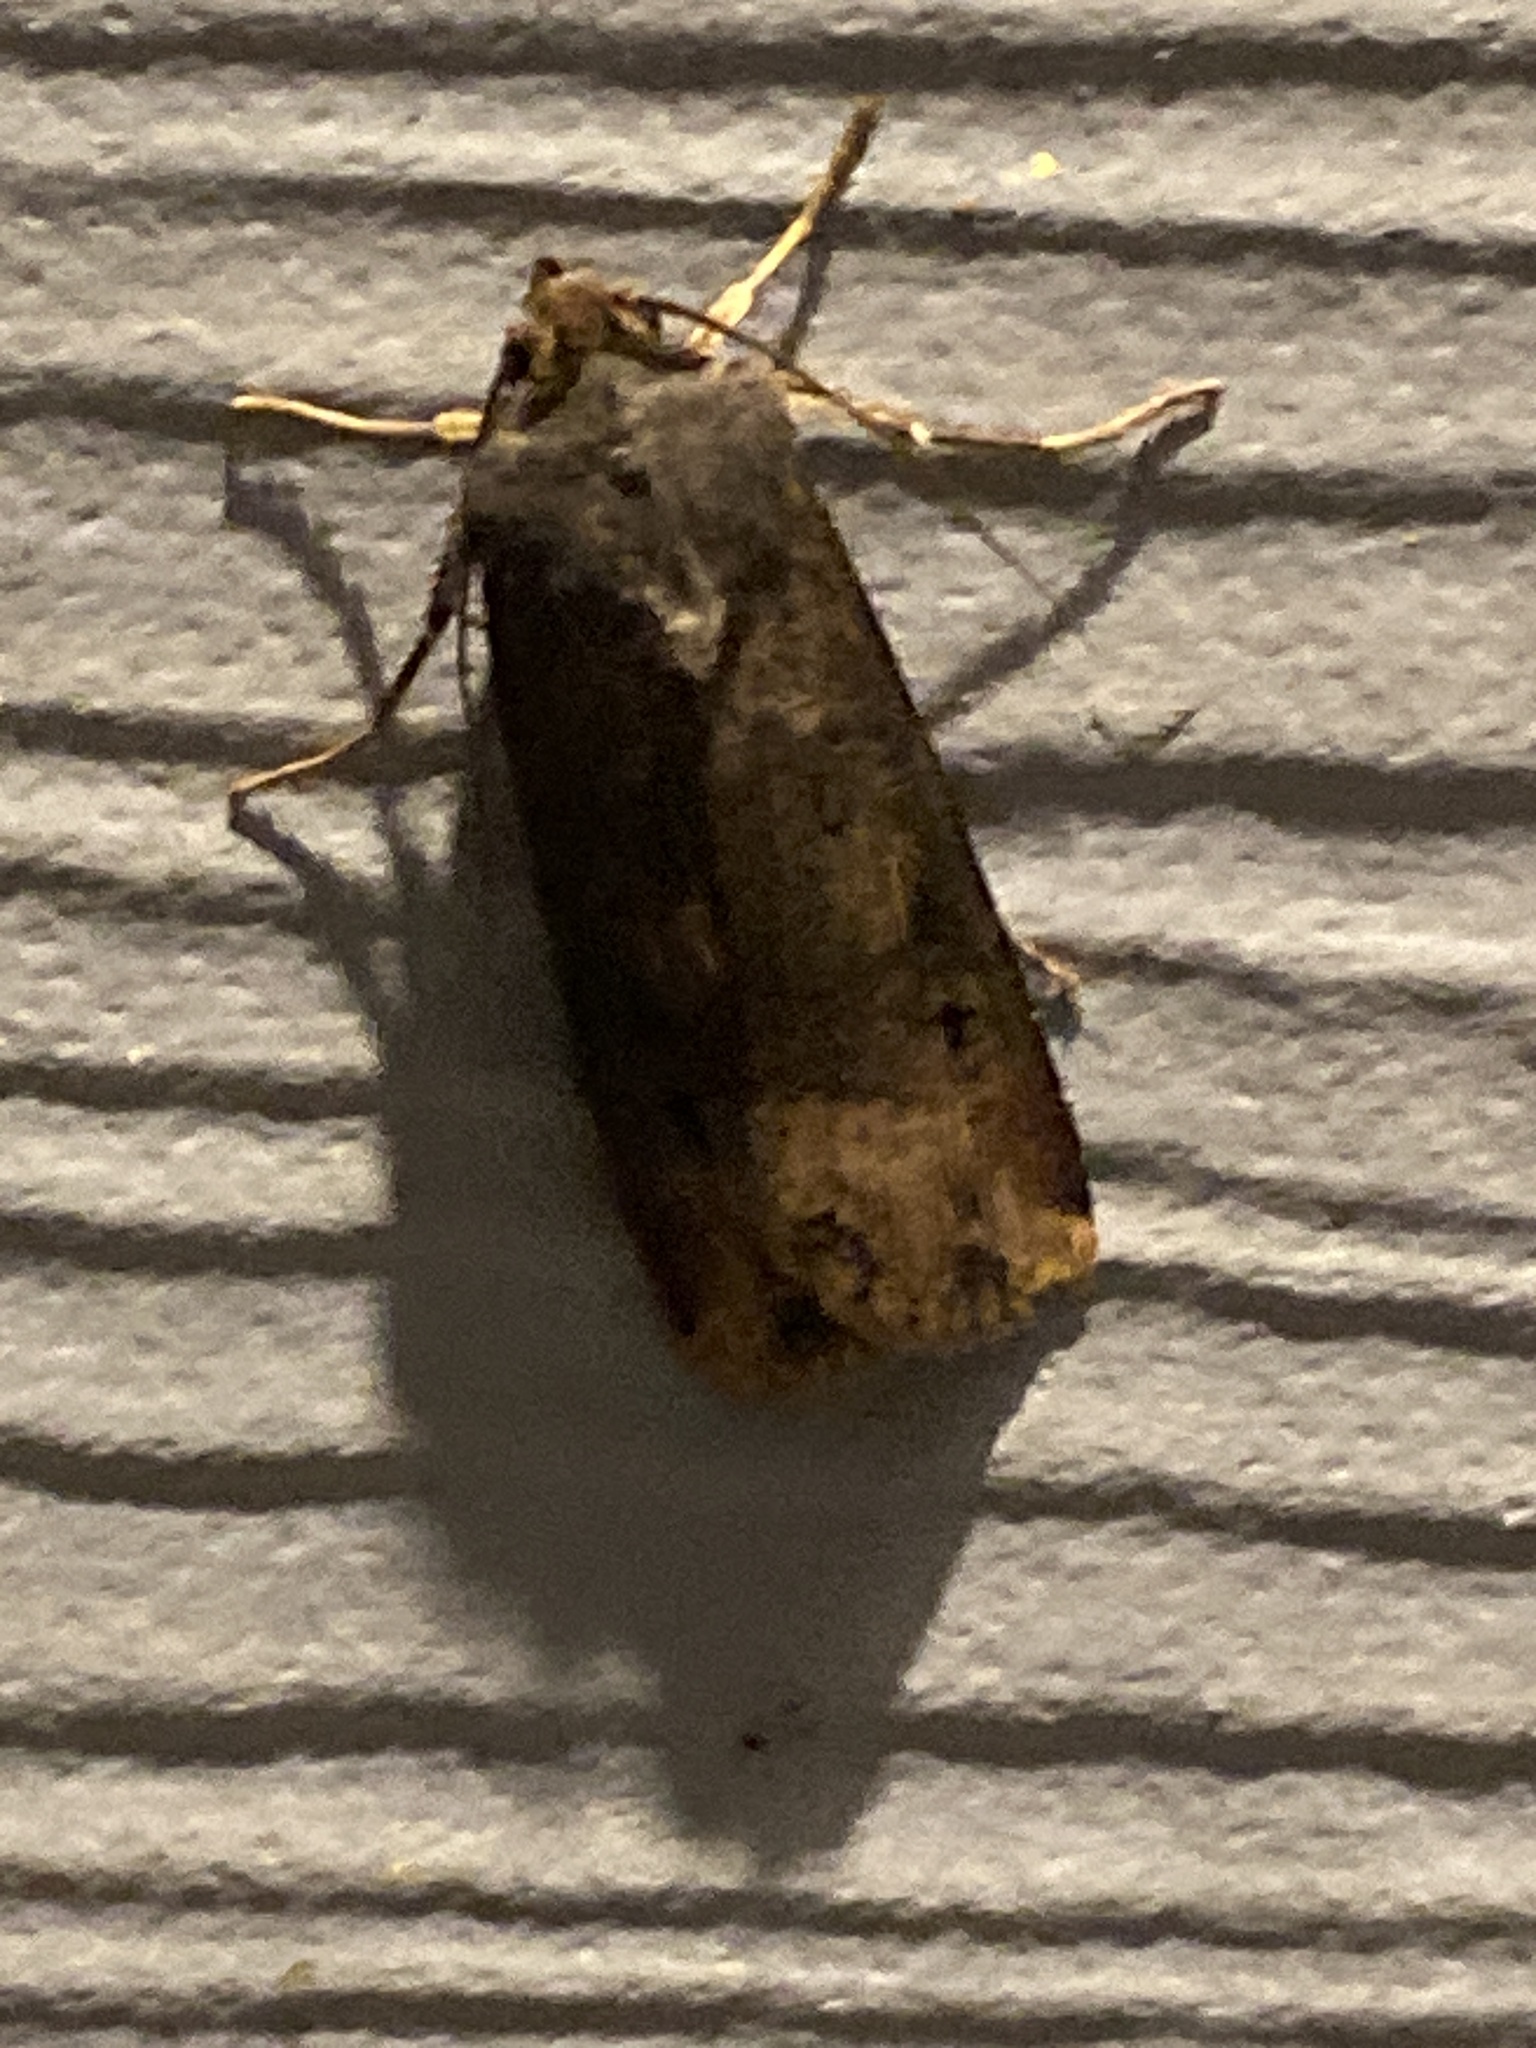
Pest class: cutworms